Asa C. Matthews

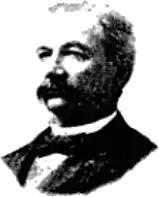
Matthews

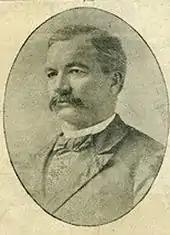
Matthews

In 1857, Matthew was admitted to the Illinois bar. During the American Civil War, Matthew served in the 99th Illinois Volunteer Infantry Regiment. On June 23, 1865, in Doaksville, OK Matthews accepted the surrender of Brigadier General Stand Waite, the last Confederate General to surrender in the Civil War. He then practiced law in Pittsfield, Illinois. Matthews was elected to the Illinois House of Representatives and served as the speaker. Matthews was a Republican. He also was appointed Illinois Circuit Court judge in 1885. Matthews also served as collector of the United States Internal Revenue. In 1889, President Benjamin Harrison appointed Matthews comptroller of the United States Treasury.